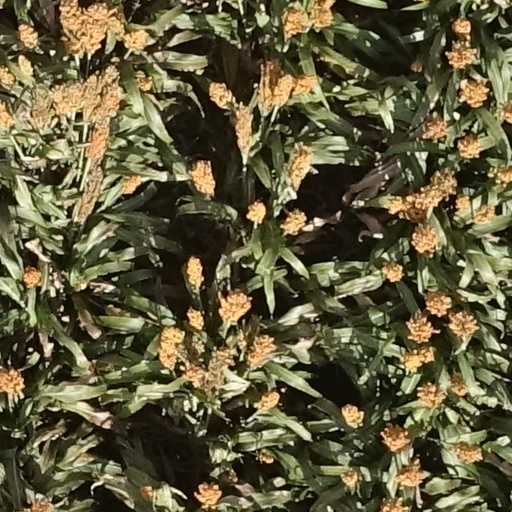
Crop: sorghum